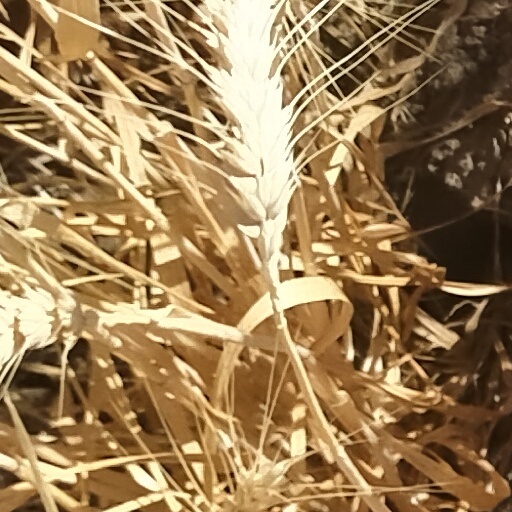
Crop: wheat